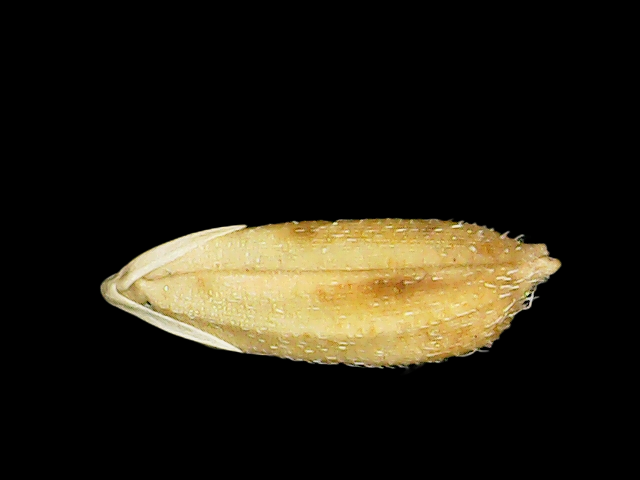
Rice variety: Bd51